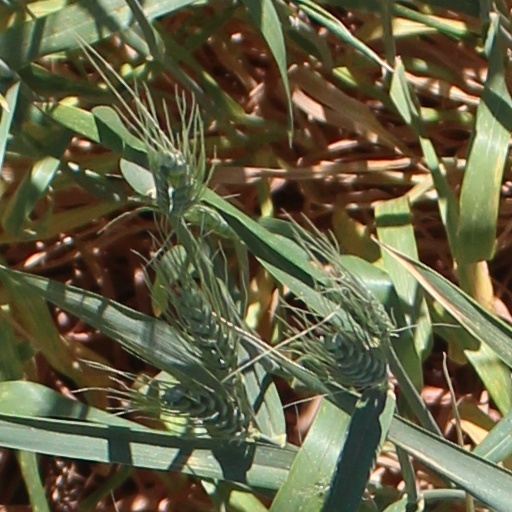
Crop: wheat